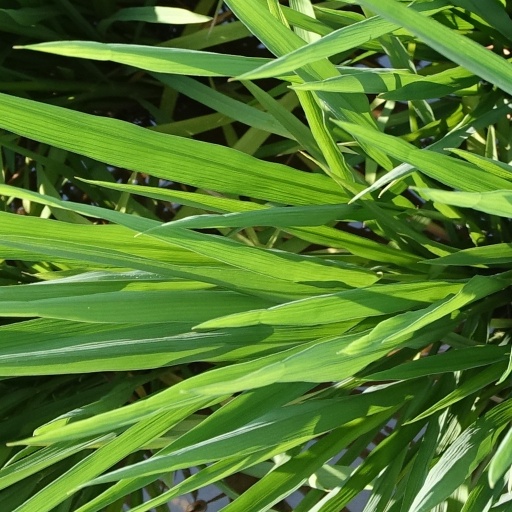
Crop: rice